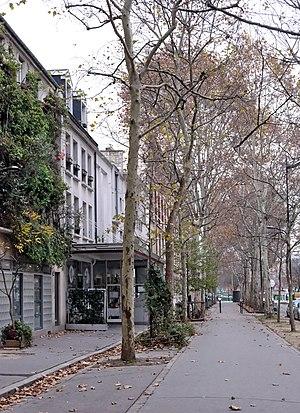
Paris XI - Avenue de Bouvines.
L'avenue de Bouvines est une voie du 11ᵉ arrondissement de Paris, en France.